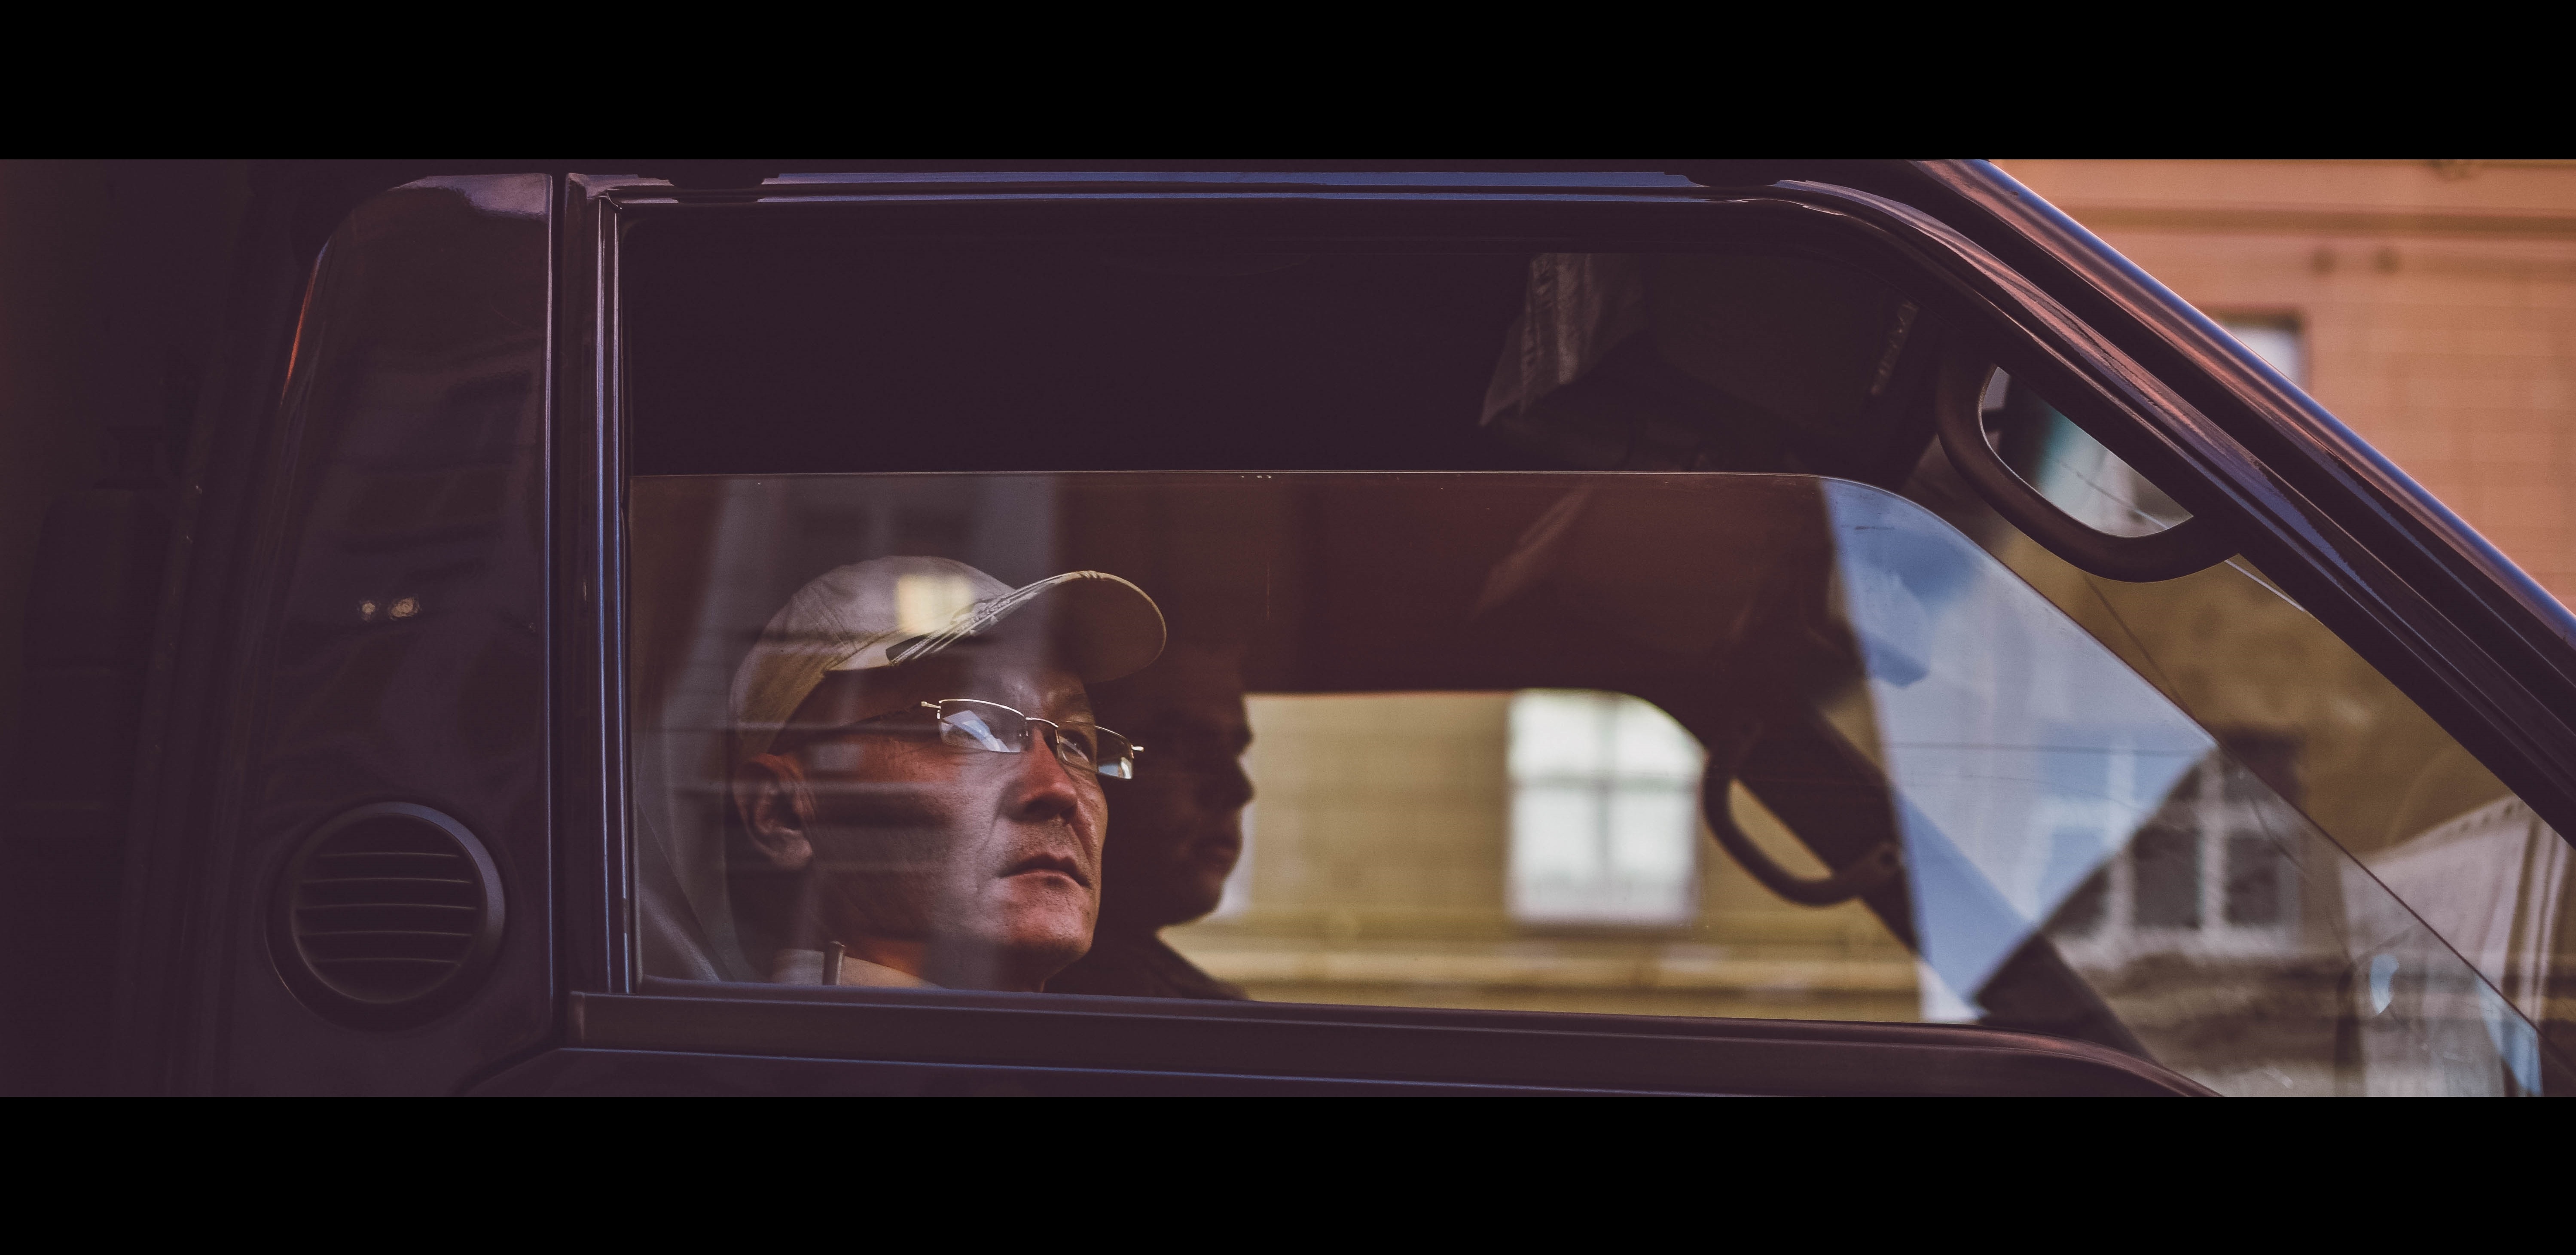
window, glass, image, screenshot